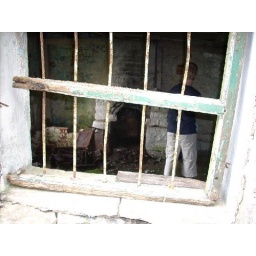
View through the window in the old building showing old fireplace